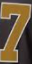
Number: 7